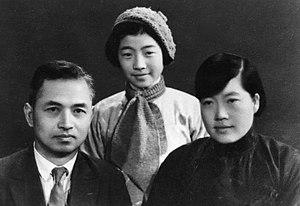
Lin Li est une physicienne chinoise.